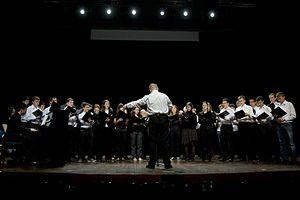
L'École polytechnique, couramment appelée Polytechnique et surnommée en France l'« X », est l'une des 205 écoles d'ingénieurs françaises accréditées au 1ᵉʳ septembre 2019 à délivrer un diplôme d'ingénieur.
Le chœur désignait dans la haute Antiquité grecque une danse de cérémonial ou des danseurs cérémoniaux. Puis, ce fut un petit groupe d'hommes masqués et chargés de commenter la dramaturgie dans l'orchestra du théâtre antique. Actuellement, le chœur est habituellement divisé en quatre pupitres principaux, chaque pupitre comportant ses propres divisions. Le nombre de choristes dépend de l'envergure de l'œuvre ou de la situation donnée. Par ailleurs, la plupart des chœurs ne sont en rien dépendants d'une maison d'opéra et peuvent, par exemple, participer à un office religieux ou, plus fréquemment aujourd'hui, se donner en concert dans un répertoire non obligatoirement d'opéra. Certaines formations sont uniquement composées d'hommes, de femmes ou d'enfants. Il s'agit alors de chœurs à voix égales.